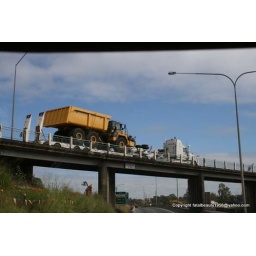
truck with a mine dump truck over bridge